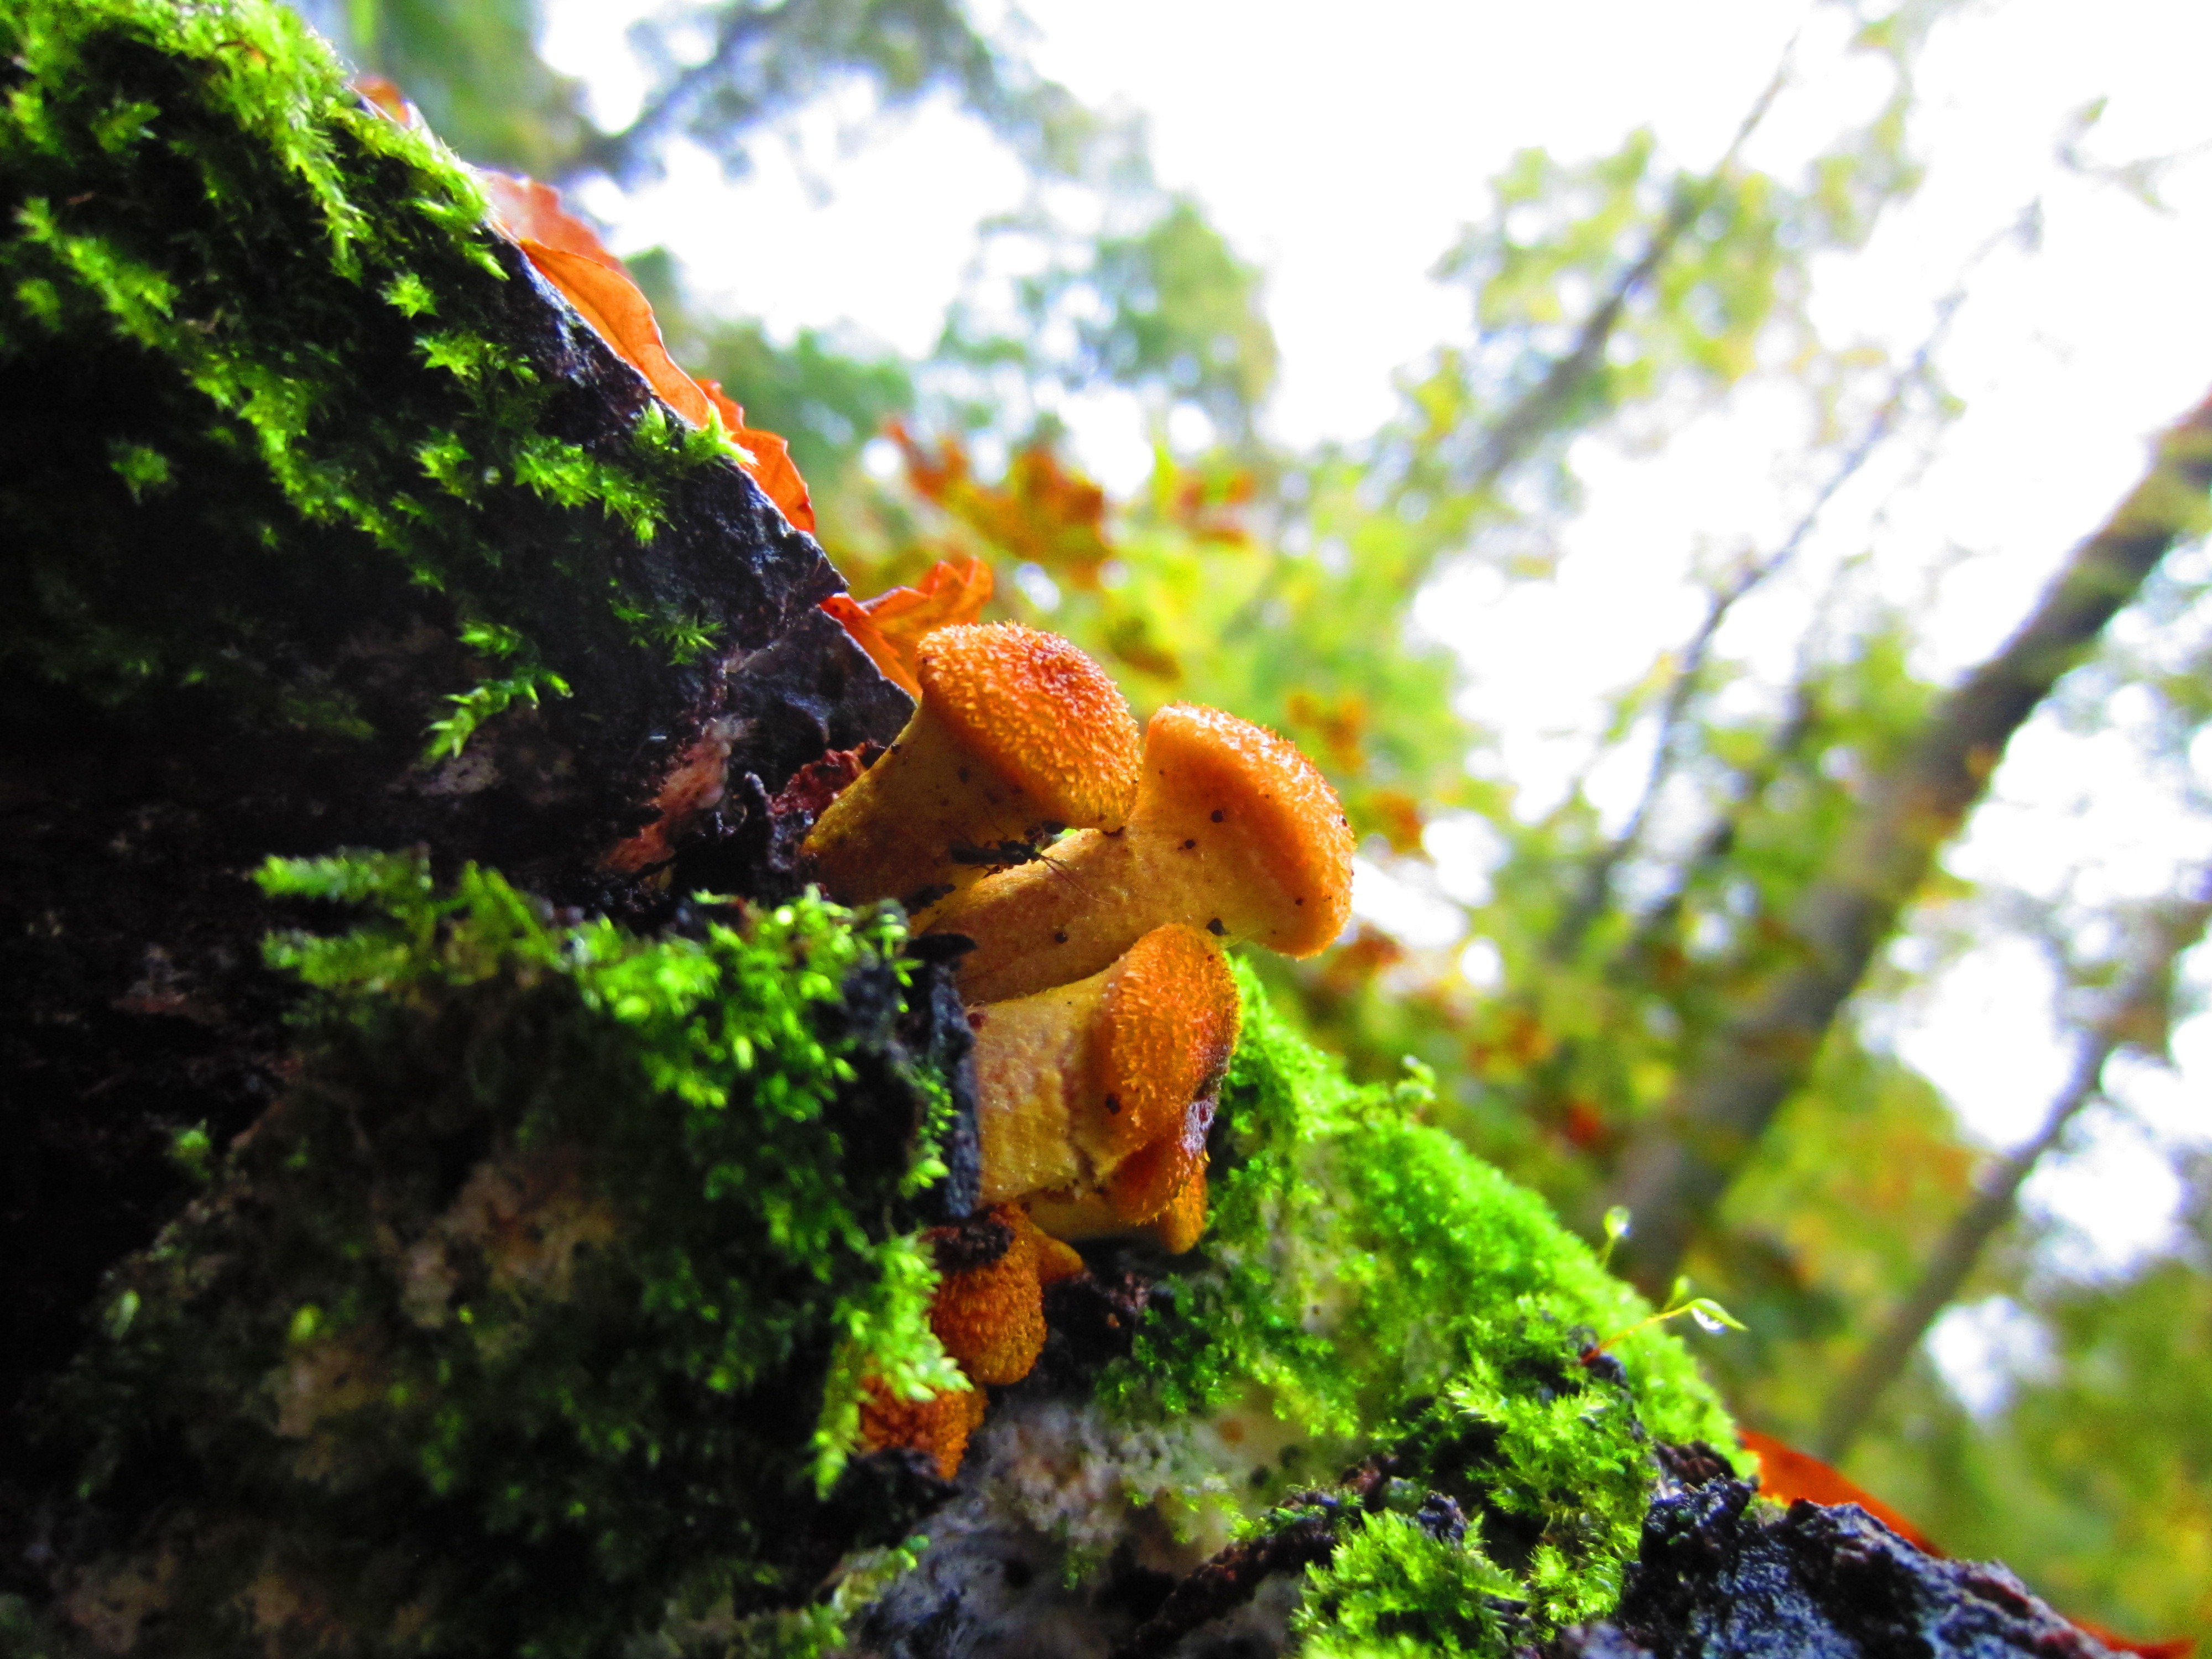
tree, nature, forest, plant, leaf, flower, moss, wildlife, green, jungle, macro, natural, autumn, toadstool, ecology, fungus, mushrooms, rainforest, habitat, macro photography, salamandridae